Regal Recordings

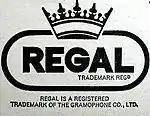
Former logo

The Western Electric electrical process of recording was introduced in February 1926. Those records re-recorded using this process invariably have their catalogue number suffixed by 'R'.